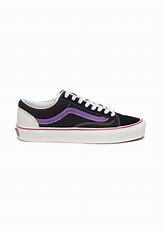
Brand: Vans
Model: Style 36 Skate